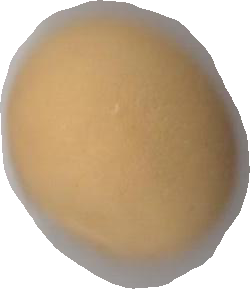
Variety: Grobogan